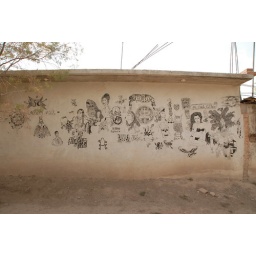
jalame'tik asked to see the entire painted wall of this house in Tlacolula Oaxaca Mexico. So, here it is.